Vivekananda College, Madurai

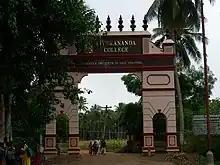
Welcome arch at the entrance to the college

The institute was established in 1971 and has been autonomy since 1987. It has been accredited with 'A+' Grade (CGPA 3.33 out of 4.00) by NAAC since 2023 valid up-to November 2028.